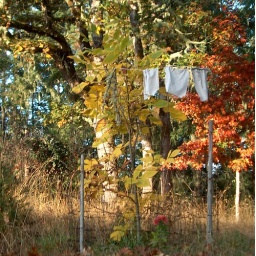
Heart nut' s yellow green still in shade.